History of Vietnam

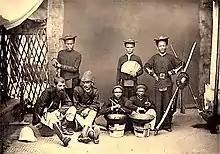
French officers and Tonkinese riflemen, 1884.

A few years later, French troops landed in Northern Vietnam (which they called Tonkin) and captured Hà Nội twice in 1873 and 1882. The French managed to keep their grip on Tonkin although, twice, their top commanders Francis Garnier and Henri Rivière, were ambushed and killed fighting pirates of the Black Flag Army hired by the mandarins. The Nguyễn dynasty surrendered to France via the Treaty of Huế (1883), marking the colonial era (1883–1954) in the history of Vietnam. France assumed control over the whole of Vietnam after the Tonkin Campaign (1883–1886). French Indochina was formed in October 1887 from Annam (Trung Kỳ, central Vietnam), Tonkin (Bắc Kỳ, northern Vietnam) and Cochinchina (Nam Kỳ, southern Vietnam), with Cambodia and Laos added in 1893. Within French Indochina, Cochinchina had the status of a colony, Annam and Tonkin were nominally two French protectorates where the Nguyễn dynasty still "de jure" ruled.